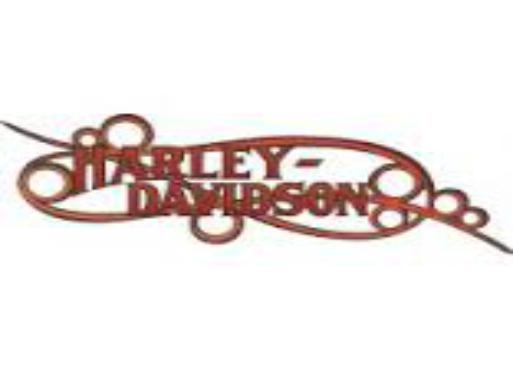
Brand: Harley-Davidson
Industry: Leisure